Fiat 124

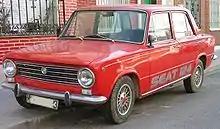
SEAT 124, manufactured circa 1970

In the frame of the licence agreement between SEAT and Fiat, it was produced and sold in Spain with the name SEAT 124 from 1968 to 1975. Also a clone from the 124 Special with some elements from Fiat 125 was produced from 1969 to 1975 with the 1438 cc engine along with the twin-cams known as the "FUs" 1,600 cc (1970–72), and 1,800 cc (1972–75) branded as SEAT 1430. In 1975 when Fiat stopped production of the Fiat 124, the SEAT 124 had a minor facelift done by Giorgetto Giugiaro changing the aesthetics of the car by changing the round headlamps to rectangular design and integrating taillights into the body, car was known as the SEAT 124D and remained in production until 1980 with the Sport versions now codenamed the "FLs", FL-40/45 1,600 cc 90HP, FL-80/82 1,800 cc 114HP and FL-90 1,919 cc 114HP